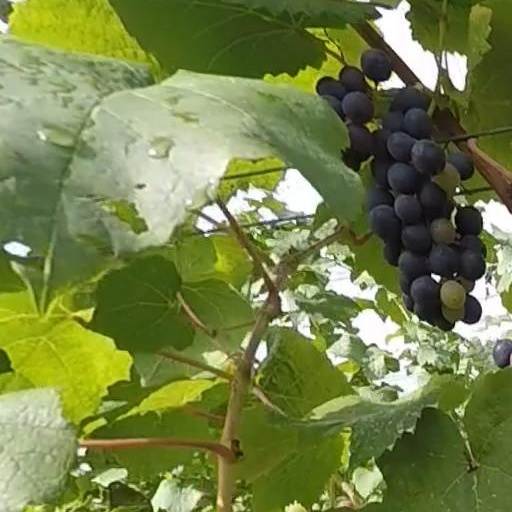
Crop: grape